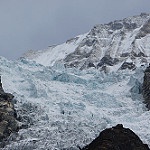
Scene: Outdoor